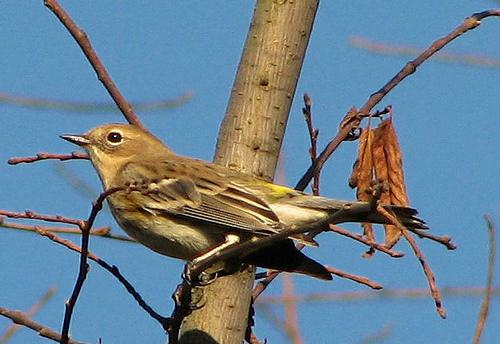
A photo of a myrtle warbler